Amman

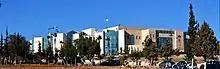
Al-Isra University in Amman

Zahran district in west Amman is the location of the Jordan Gate, which is a high class commercial and residential project currently under construction in the Wadi Al-Seer district of Amman, Jordan, it consists of two high-rise buildings connected by a multi-storey podium.